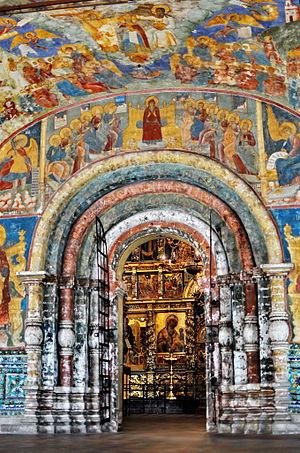
Goury Nikitine, né en 1620 à Kostroma et mort en 1691 à Kostroma, est un peintre russe, maître dans l'art de la fresque et de l'iconostase durant la première moitié du XVIIᵉ siècle. Il dirigea l'artel des peintres d'icônes de Kostroma.
Sila Savine est un peintre russe d'icônes et de fresques de la seconde moitié du XVIIᵉ siècle, dont les dates et lieux de naissance ne sont pas connus avec précision. Avec Goury Nikitine il dirige un artel d'artistes peintres d'icônes de Kostroma et de Iaroslavl qui crée des fresques dans les cathédrales de Kostroma, de Iaroslavl, de Moscou, de Pereslavl-Zalesski. Ses compositions sont des récits décoratifs remplis de détails de la vie quotidienne.
L'église du Prophète Élie est un édifice religieux situé au centre de la ville de Iaroslavl sur la place Sovietskaïa qui témoigne de la richesse de l'architecture religieuse du XVIIᵉ siècle à Iaroslavl. Elle est à la tête de l'éparchie de Iaroslavl et de Rostov et fait partie du patrimoine du musée-réserve naturelle de Iaroslavl.